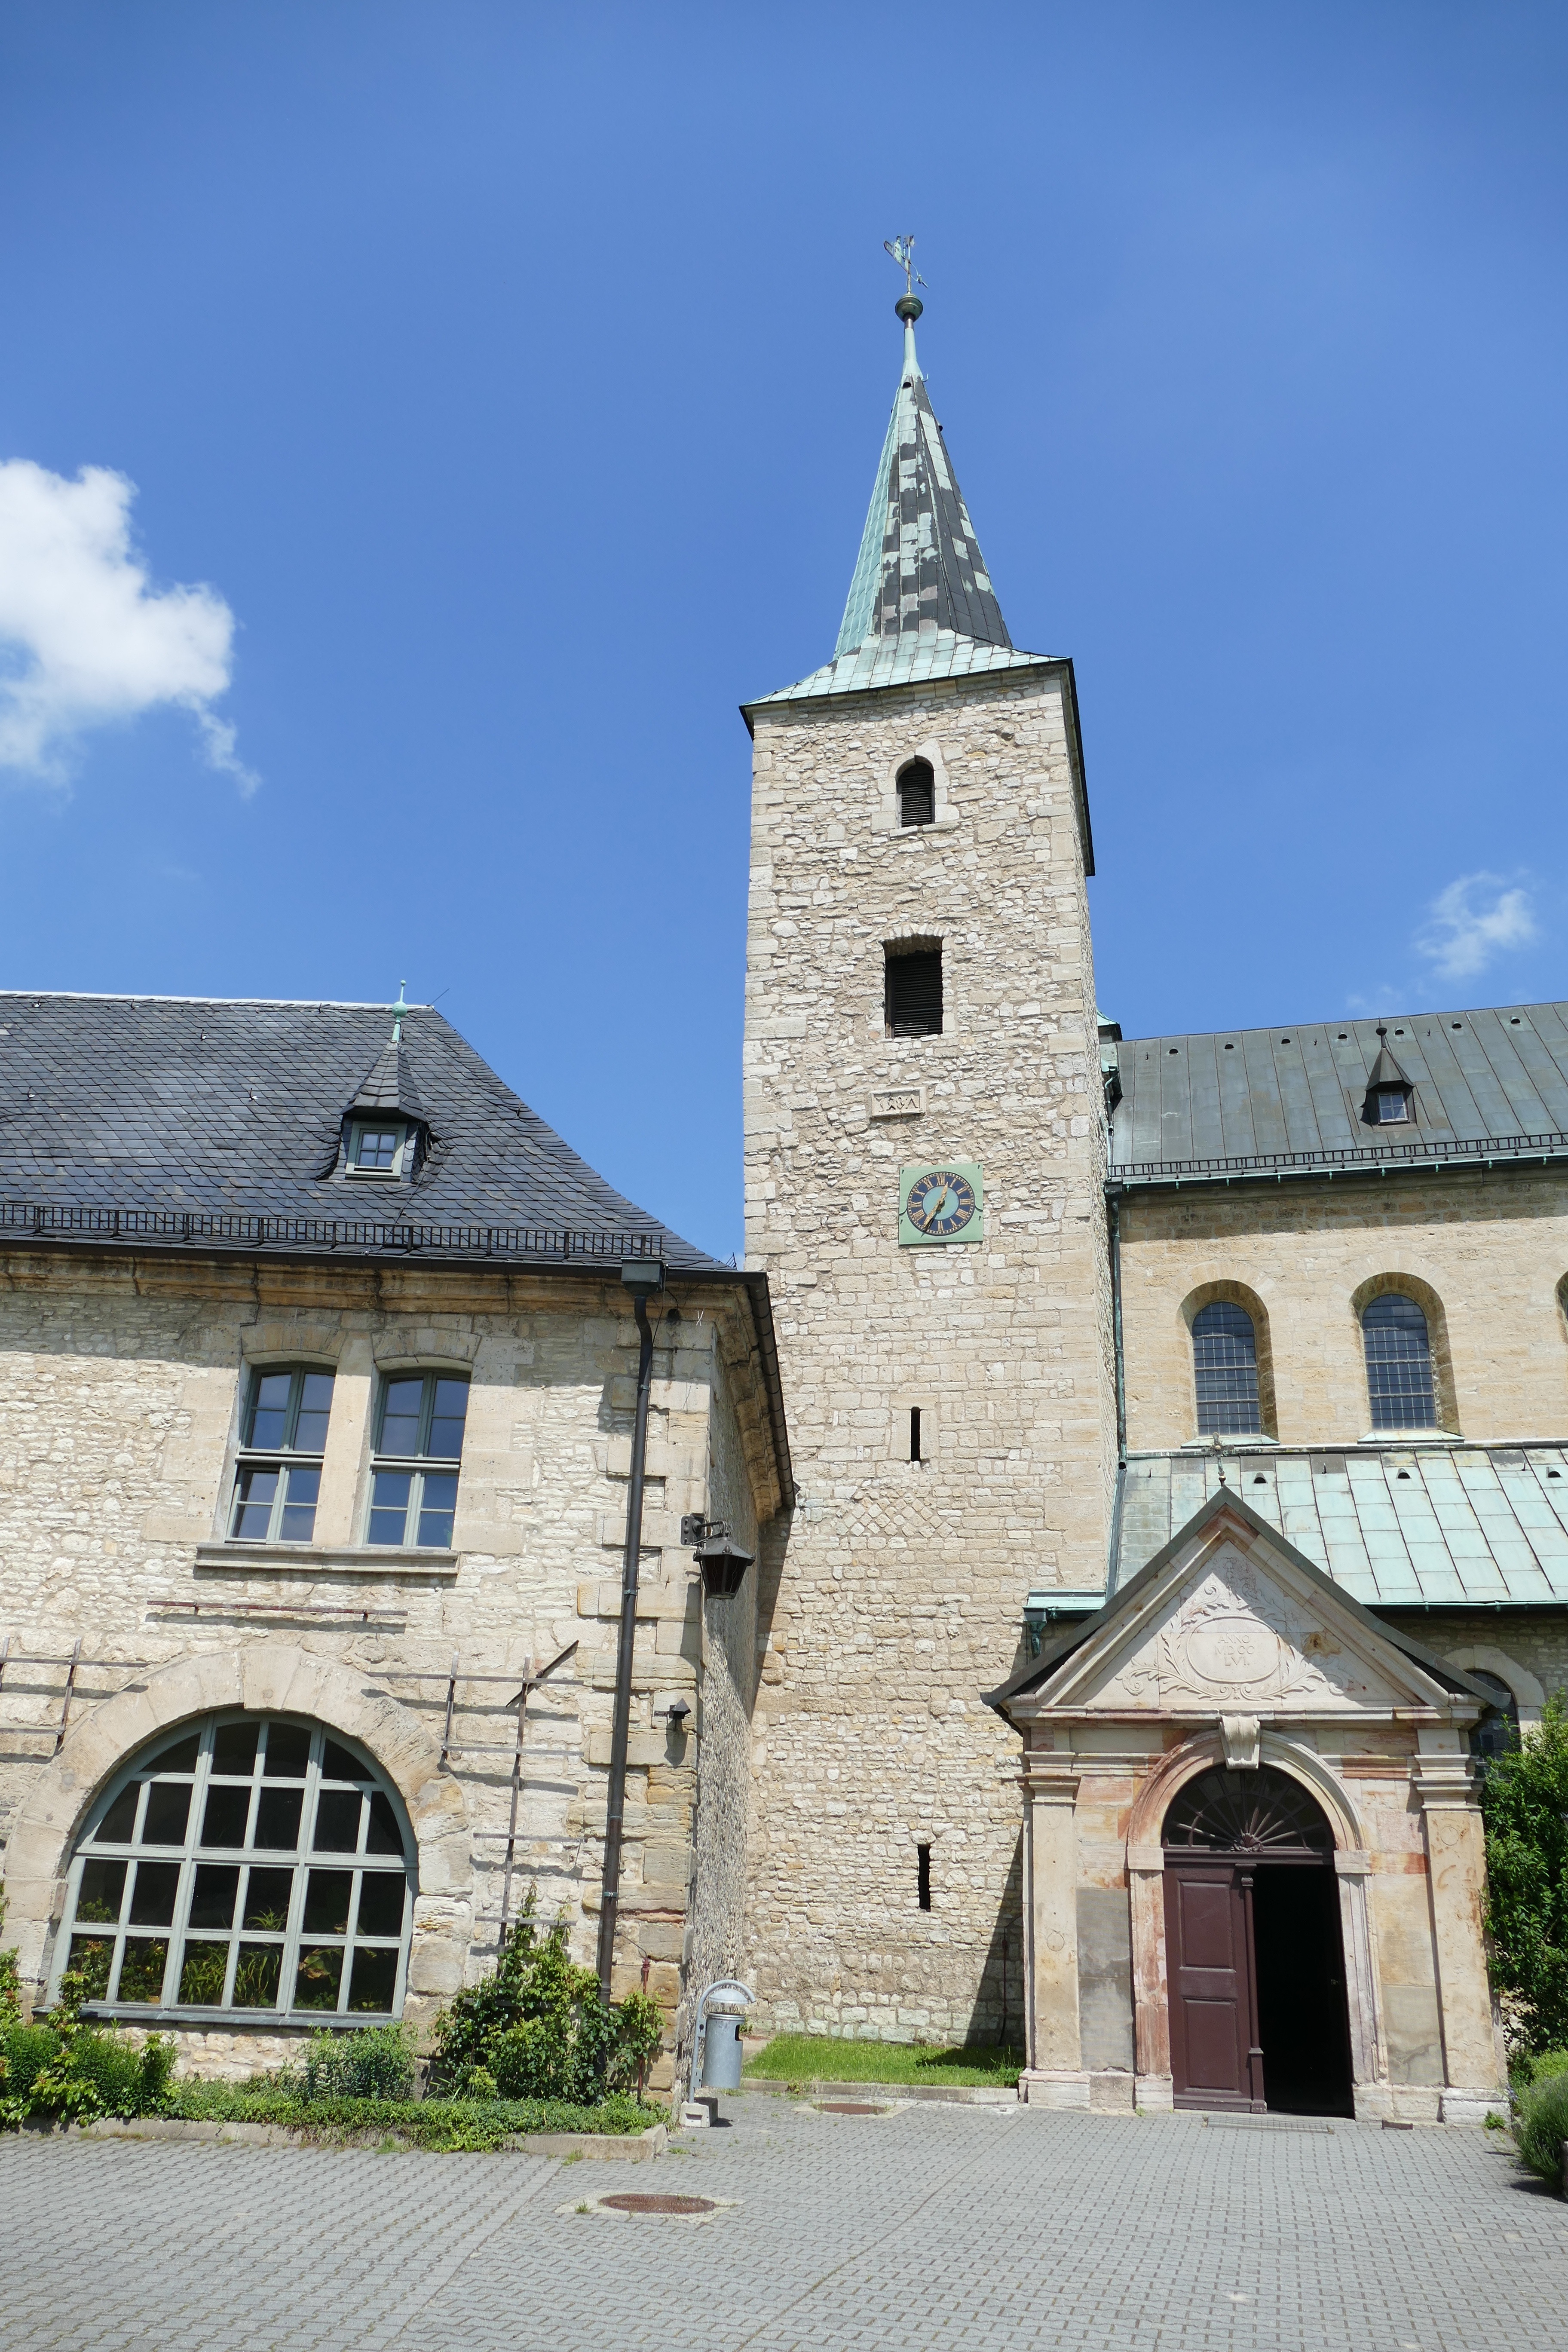
sky, building, chateau, old, tower, blue, church, chapel, rest, place of worship, bell tower, faith, steeple, monastery, serenity, beautiful, historically, benedictine monastery, huysburg, place of peace, eintracht, spanish missions in california